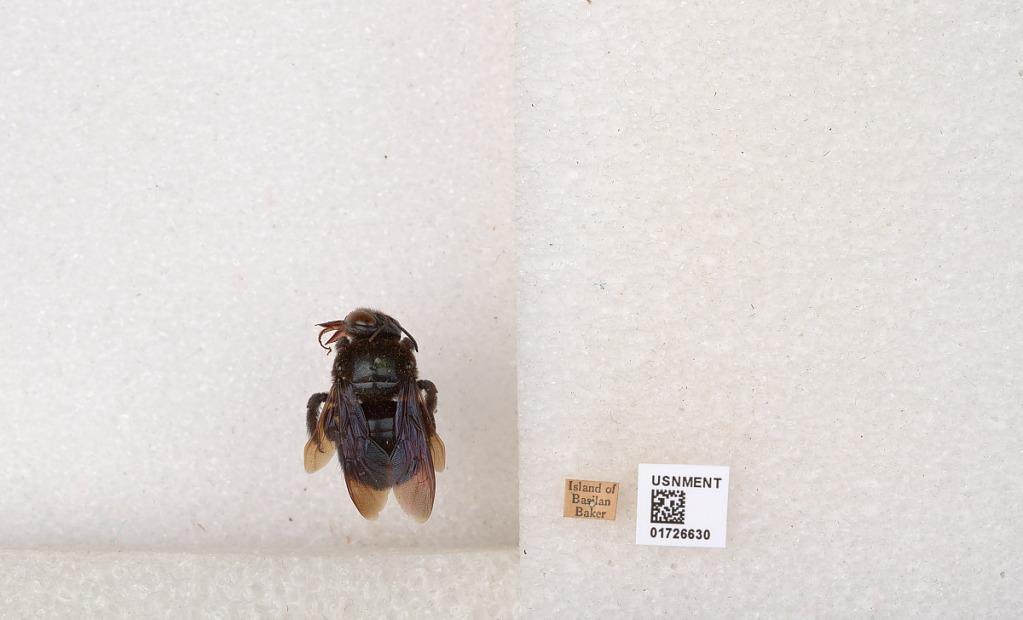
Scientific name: Xylocopa (Zonohirsuta) fuliginata Pérez
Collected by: Baker
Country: Philippines
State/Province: Autonomous Region in Muslim Mindanao
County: Basilan
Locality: Island of Basilan